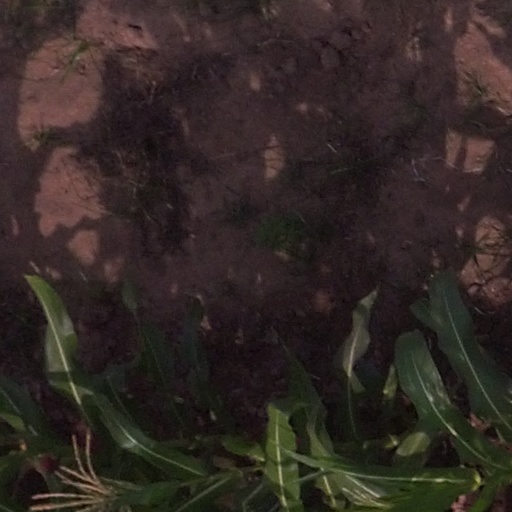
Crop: maize; corn